San Domenico, Acireale

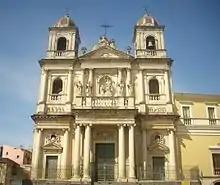
Facade of San Domenico

San Domenico is a Neoclassical, Roman Catholic church located in central Acireale in the region of Sicily of Italy.